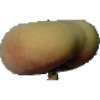
Label: peach_flat